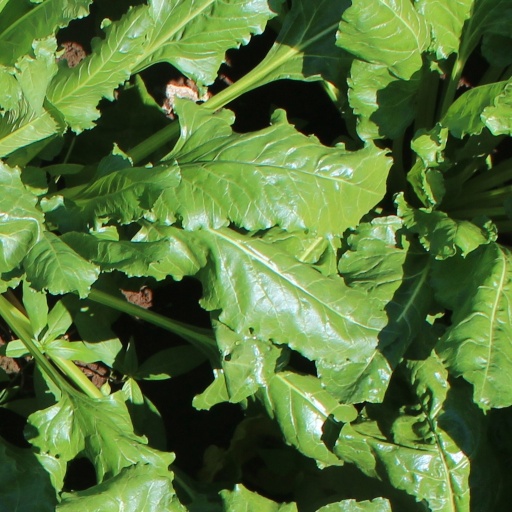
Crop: sugar beet